History of the United States (1991–2016)

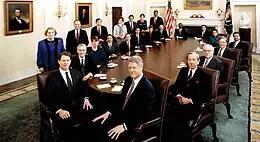
President Clinton's first Cabinet, 1993

After 1970 the U.S. began importing oil, as consumption kept rising and the nation's oil fields became less productive. Throughout the 1990s the world price of crude oil ranged between $10 and $40, and the average price at the pump did not exceed $1.40. Oil prices tripled after 2002, peaking at $147 in July 2008, about $4 a gallon; the price has continued to fluctuate widely. The theme of "energy independence" led to legislation mandating more fuel efficient autos—even electric vehicles—and more efficient use of energy, ranging from insulation to new light bulbs. Even worse than the high price, was the fear of shortages. Many proposals and pilot projects for replacement energy sources, from ethanol to wind power and solar power were discussed and, indeed, funded by Congress after 2000. In the economic stimulus package signed by President Obama in early 2009, billions of dollars were allocated for research and development of new energy sources.